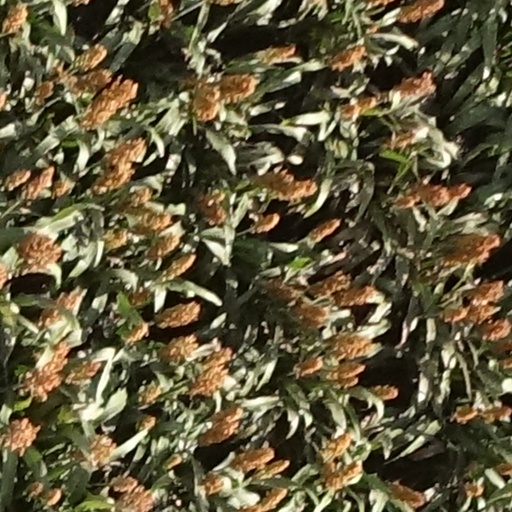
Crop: sorghum